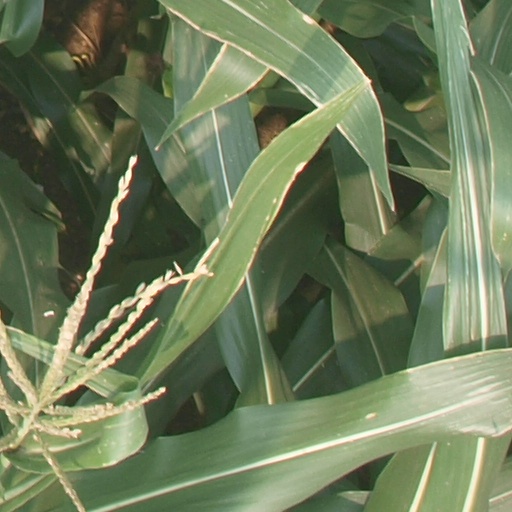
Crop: maize; corn